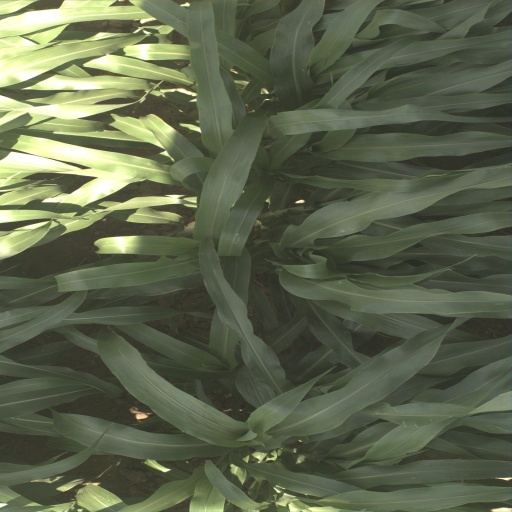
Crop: sorghum